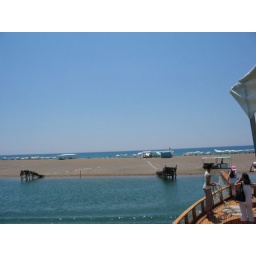
Sort of cool, having the sweet water river and the sea, seperated by a short sand strip. That rare.